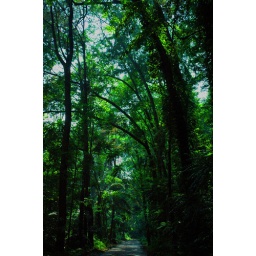
[ road in the forest ]